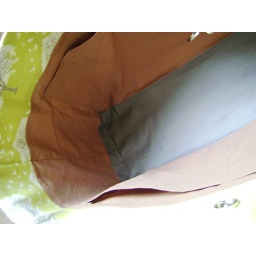
Custom tote bag in Joel Dewberry Modern Meadow, Majestic Oak in grass with gray accents and a taupe and gray cotton lining